Martijn Theodoor Houtsma

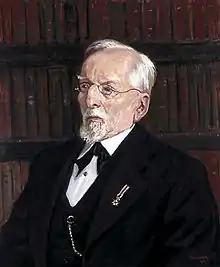

Martijn Theodoor Houtsma (15 January 1851, in Irnsum, Friesland – 9 February 1943, in Utrecht), often referred to as M. Th. Houtsma, was a Dutch orientalist and professor at the University of Utrecht. He was a fellow of the Royal Netherlands Academy of Arts and Sciences, and a leading expert on the history of the Seljuks. He remains best known for his work as editor of the first edition (1913–38) of the standard encyclopedic reference work on Islam, the "Encyclopaedia of Islam".